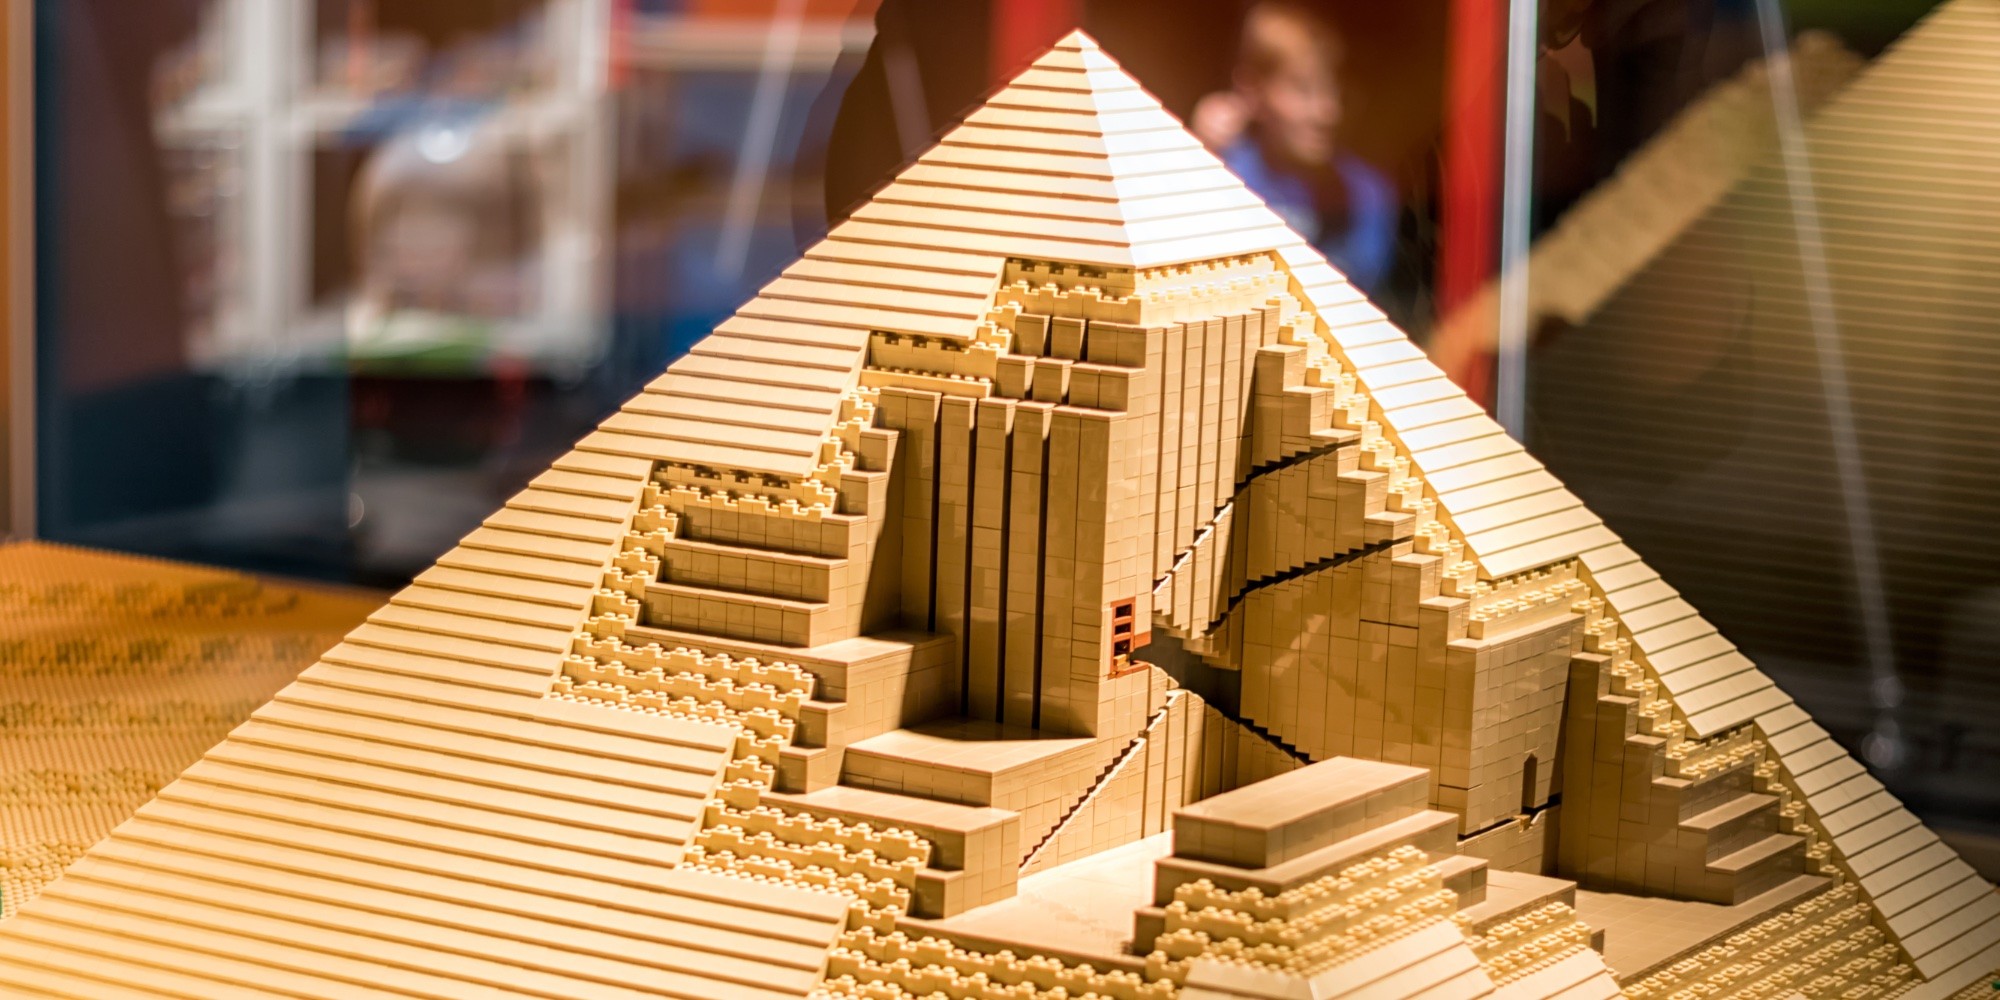
Landmark: Pyramids of Giza